Slush

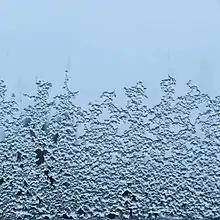
Slush on a window

Slush, also called slush ice, is a slurry mixture of small ice crystals (e.g. snow) and liquid water.